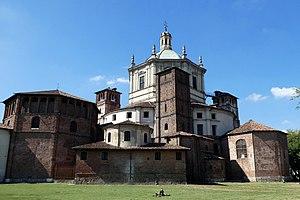
Basilique Saint-Laurent de Milan
La basilique Saint-Laurent de Milan est une église construite entre 364 et 402 et remaniée au XVIIIᵉ siècle, dédiée à Laurent de Rome, située dans la ville de Milan en Italie.